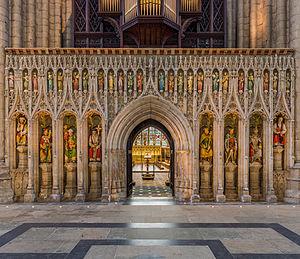
Le jubé de la Cathédrale de Ripon dans le Yorkshire du Nord, en Angleterre, Royaume-Uni. Bosanski: Ikonostas katedrale Ripon u Sjevernom Yorkshiru, Engleska. Čeština: Lektorium katedrály Ripon Cathedral ve městě Ripon, hrabství Severní Yorkshire, Anglie.
La cathédrale de Ripon est située dans la petite ville de Ripon dans le Yorkshire du Nord, en Angleterre. Elle est une des trois cocathédrales du diocèse anglican de Leeds, avec la cathédrale de Bradford et la cathédrale de Wakefield.